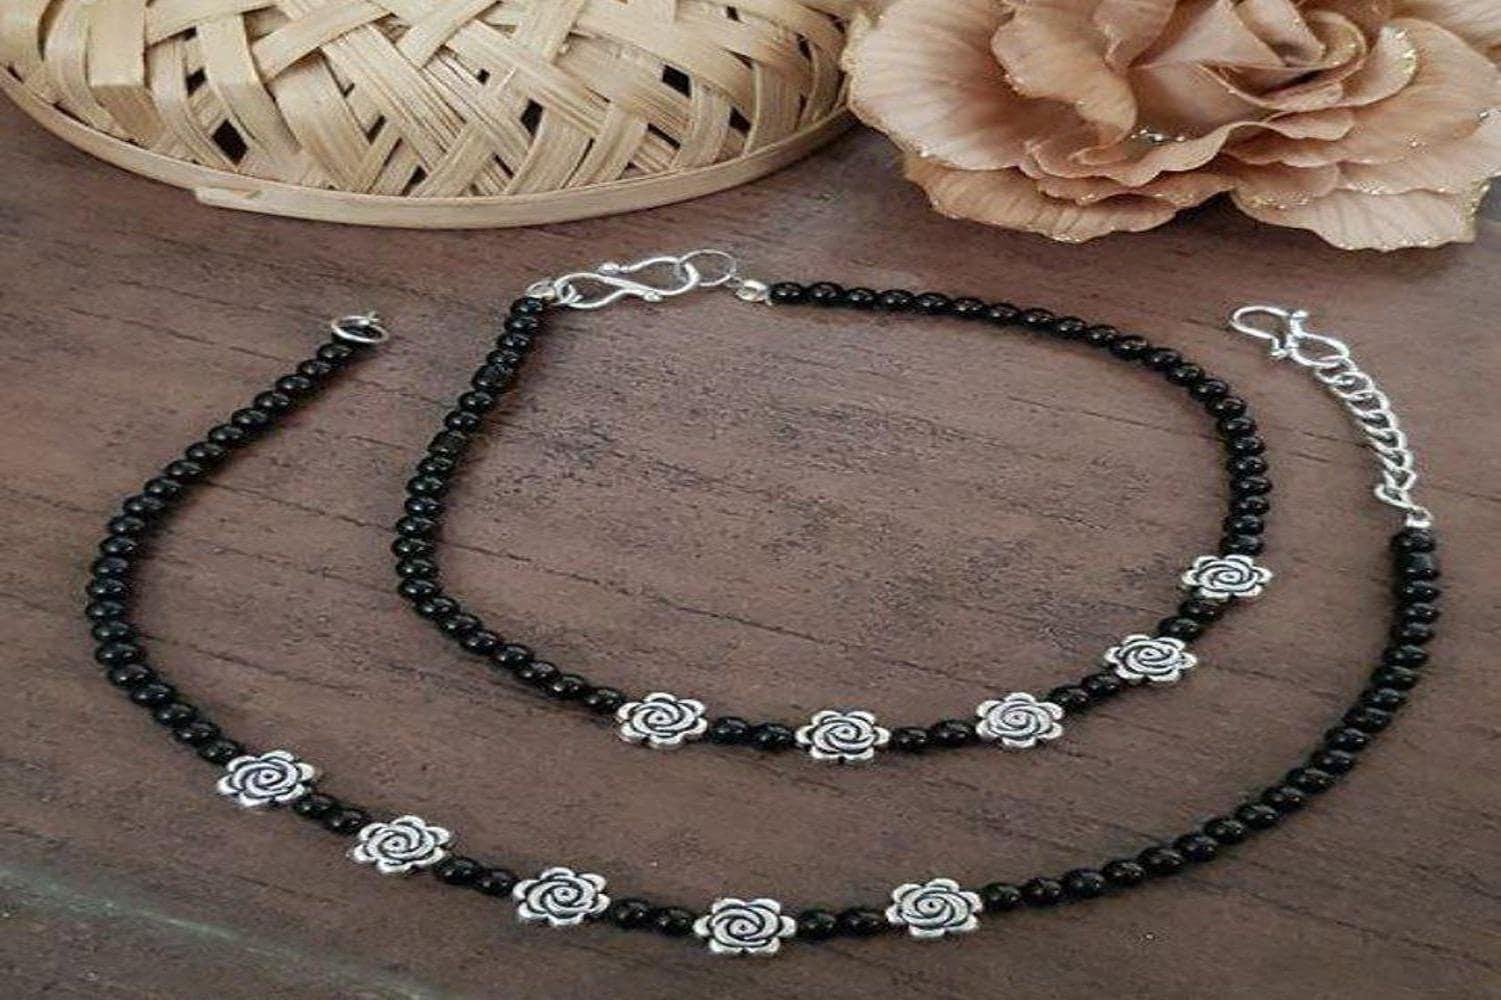
Mewow Trends Symbol of Love Adjustable Alloy Anklet (Pair of 2)
Type: Anklets
Brand: MEWOW TRENDS
Price: Rs. 179
 Elevate your look with Mewow Trends' stunning anklets. Made with the highest quality materials, our anklets are designed to last and are perfect for any occasion. Whether you're dressing up for a night out, or just want to add a splash of color to your everyday look, our anklets have got you covered.